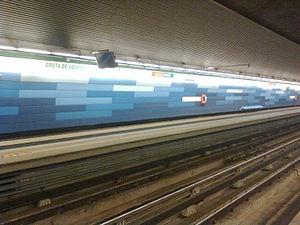
Gruta de Lourdes est une station de la Ligne 5 du métro de Santiago, dans le commune de Quinta Normal.